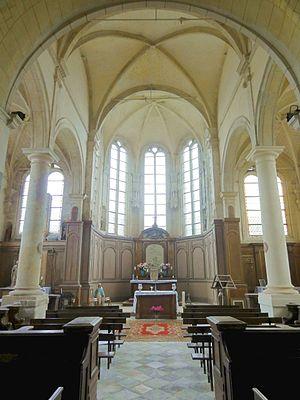
Chœur, vue vers l'est.
L'église Saint-Leu-Saint-Gilles est une église catholique située à Chennevières-lès-Louvres, dans le Val-d'Oise, en France. Elle remplace une ancienne église dédiée à saint Médard, qui se trouvait au sud du village et a été rasée au début du XVIIIᵉ siècle au plus tard. L'église actuelle a été fondée au XIVᵉ siècle par le seigneur de Chennevières, Gilles Choisel, d'où elle tient son saint patron, Gilles l'Ermite. Le second patron, saint Loup, n'est attesté qu'au milieu du XVIᵉ siècle. C'est à cette époque qu'un spacieux chœur Renaissance est édifié à l'est de la petite nef gothique. Il est flanquée de deux chapelles, dont celle du nord est dédiée à la Vierge Marie et accueille une statue de la Vierge à l'Enfant du début du XIVᵉ siècle. Le décor de l'abside est particulièrement soigné, et des niches à statues, dont deux avec des dais richement ouvragés, y agrémentent les piliers. Selon une inscription, l'achèvement du chœur actuel peut être situé en 1577. À cette époque, c'est encore une tour associée au château tout proche qui fait office de clocher. Il s'écroule en 1718, et le seigneur M.